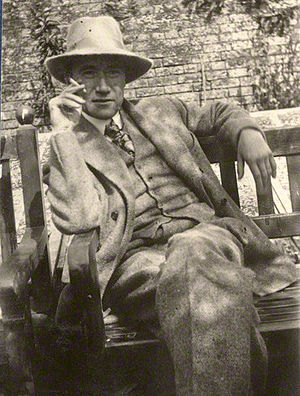
André Gide
André Paul Guillaume Gide var en fransk forfatter der vandt Nobelprisen i litteratur i 1947.